43rd Massachusetts Infantry Regiment

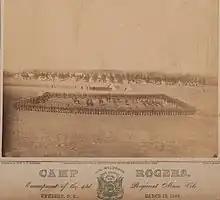
43rd Massachusetts drilling at Camp Rogers in New Bern, NC, March 1863

The 43rd Regiment Massachusetts Volunteer Infantry was a regiment of infantry that served in the Union Army during the American Civil War. The unit was first formed in September 1862 in response to President Abraham Lincoln's call for 300,000 men to serve for nine months. The nucleus of the regiment was the Second Battalion Massachusetts Volunteer Militia, a unit dating to 1798 known as the Boston Light Infantry and nicknamed the "Tigers." The 43rd Massachusetts therefore became known as the "Tiger Regiment."